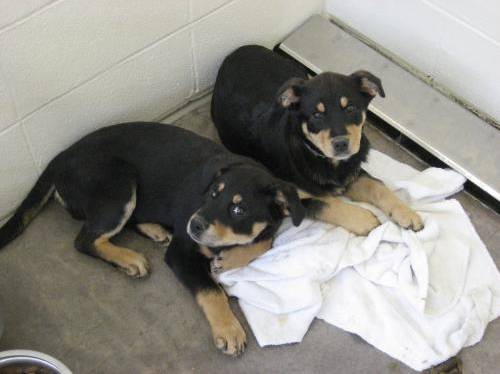
Label: dog